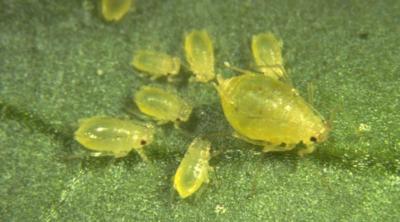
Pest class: green_peach_aphid